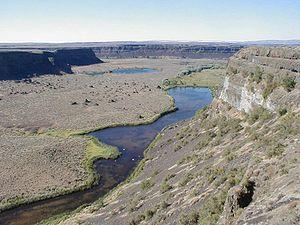
Le Columbia est un fleuve circulant du Canada aux États-Unis avant de se jeter dans l'océan Pacifique.